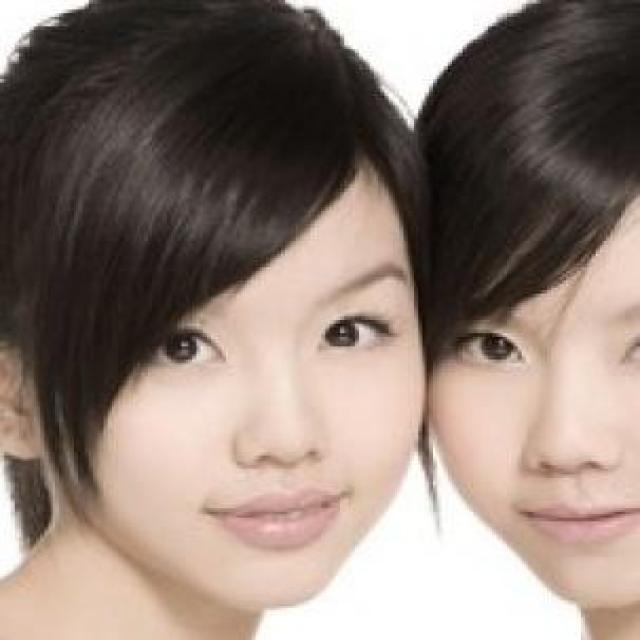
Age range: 13-20